The Better 'Ole

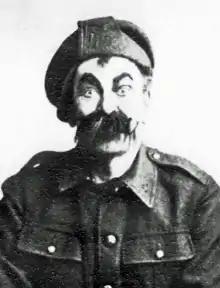
Arthur Bourchier as Old Bill

The Better 'Ole, also called The Romance of Old Bill, is an Edwardian musical comedy with a book by Bruce Bairnsfather and Arthur Elliot, music by Herman Darewski, and lyrics by Percival Knight and James Heard, based on the cartoon character Old Bill, an infantryman, drawn by Bairnsfather. In the musical, Old Bill intercepts a spy's plan to destroy a bridge, trapping a French regiment after they cross it. Bill saves them by blowing up the bridge before they pass; his actions are misunderstood, however, and he is arrested for disobeying orders and holding an enemy document. After Victoire explains the situation, Bill is released and given a medal.